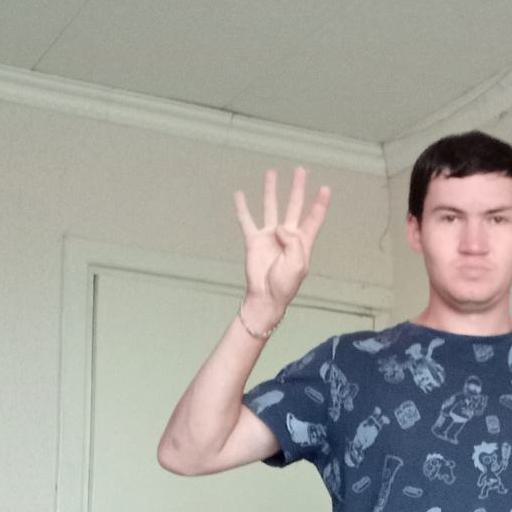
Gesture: four